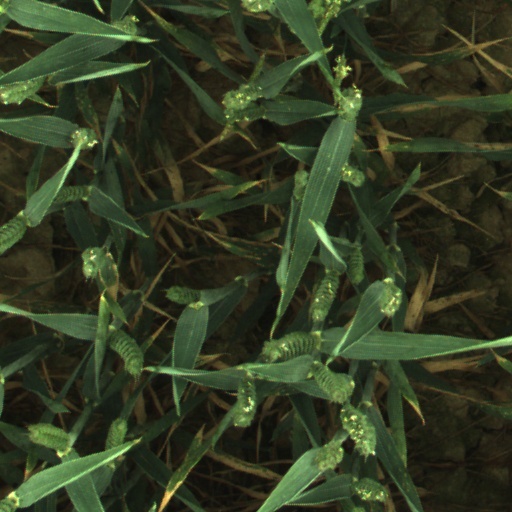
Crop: wheat